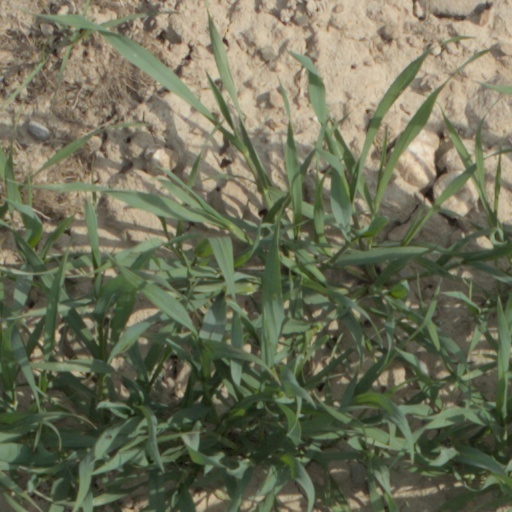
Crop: wheat